L'Aquila railway station

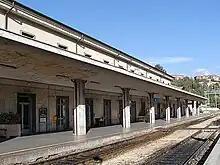
View of the main platform

Until 28 October 1883, the date of entry into service of the line's extension to Rieti and Terni, the station carried out the functions of a terminal station. It then became an intermediate station. Between 1922 and 1933, it was flanked by "SIA" railway station, terminus of the short lived Capitignano line.